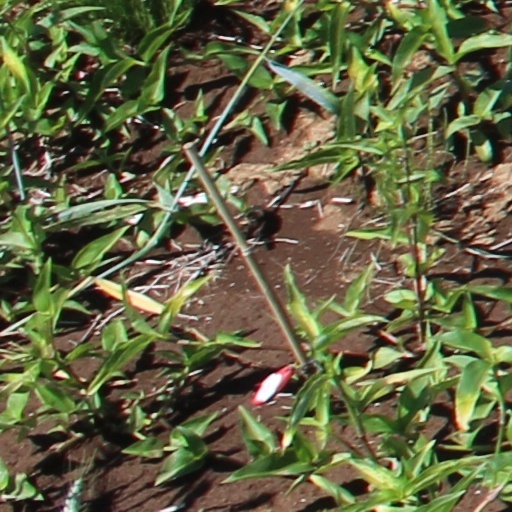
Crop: wheat